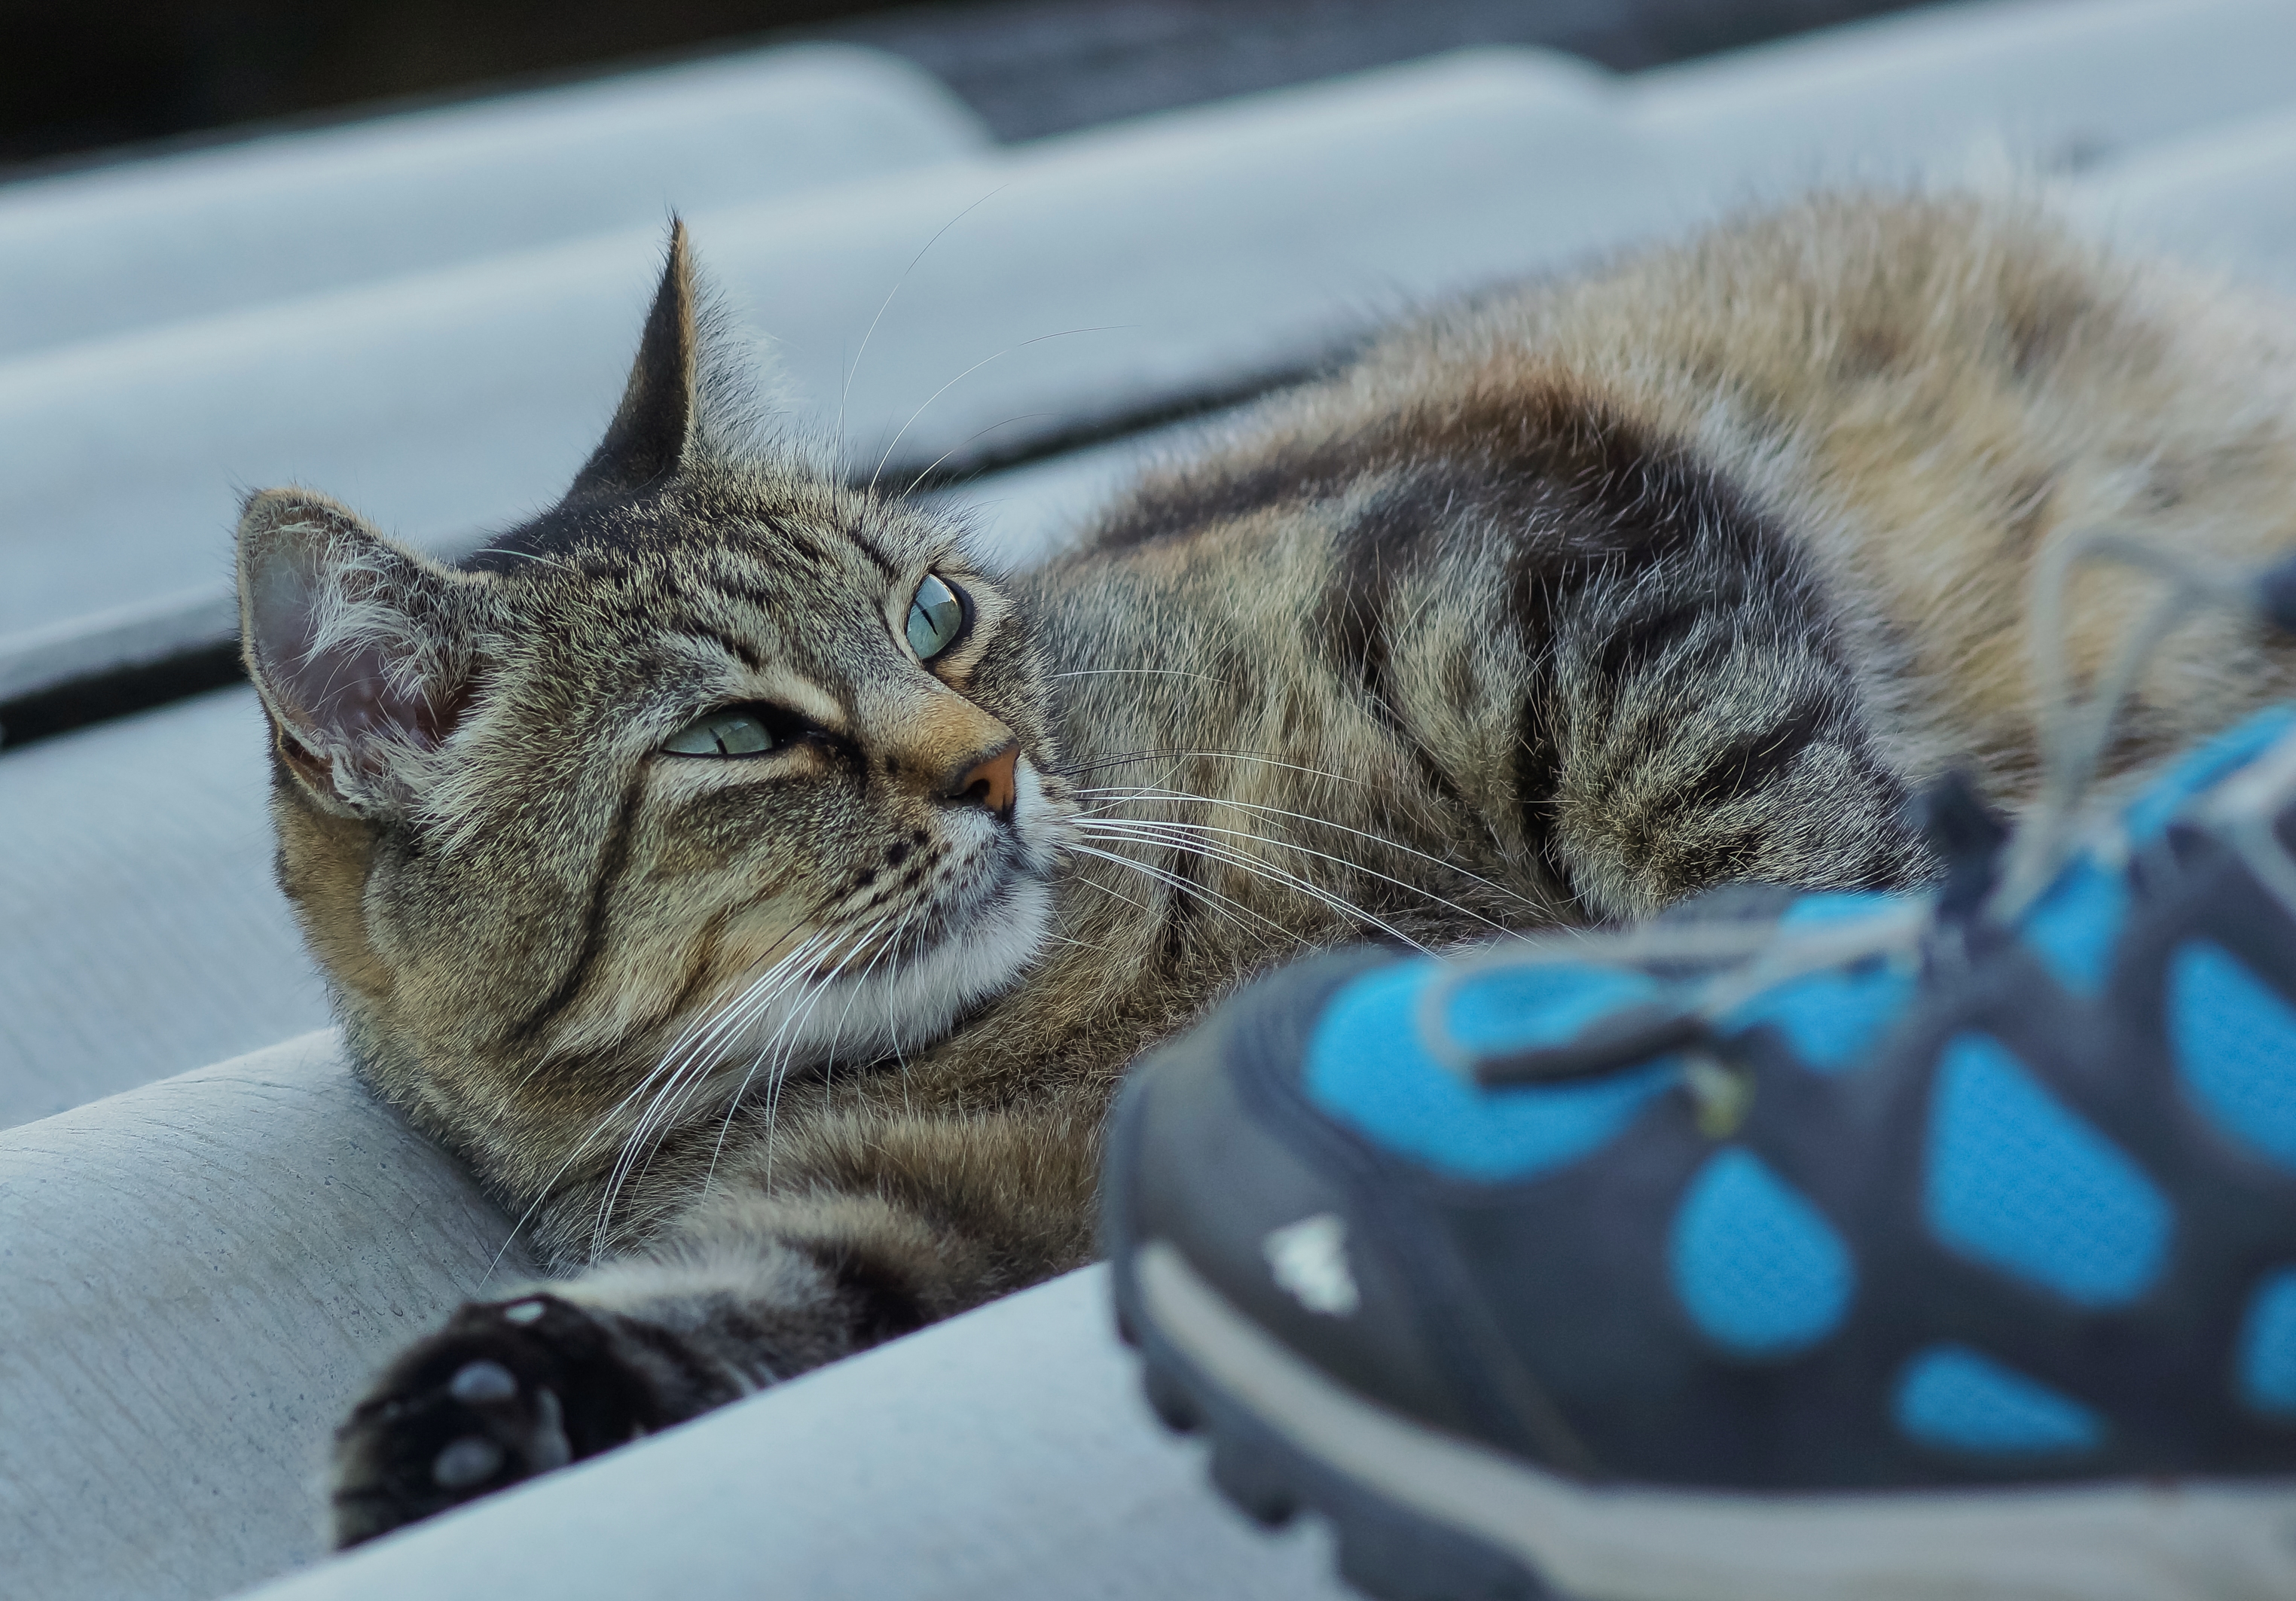
nature, kitten, cat, mammal, close up, cats, whiskers, 100mm, animals, vertebrate, naturaleza, gatos, a77, ggl1, gaby1, xovesphoto, animales, sonya77, minolta100mm, chunita, tabby cat, european shorthair, small to medium sized cats, cat like mammal, american shorthair